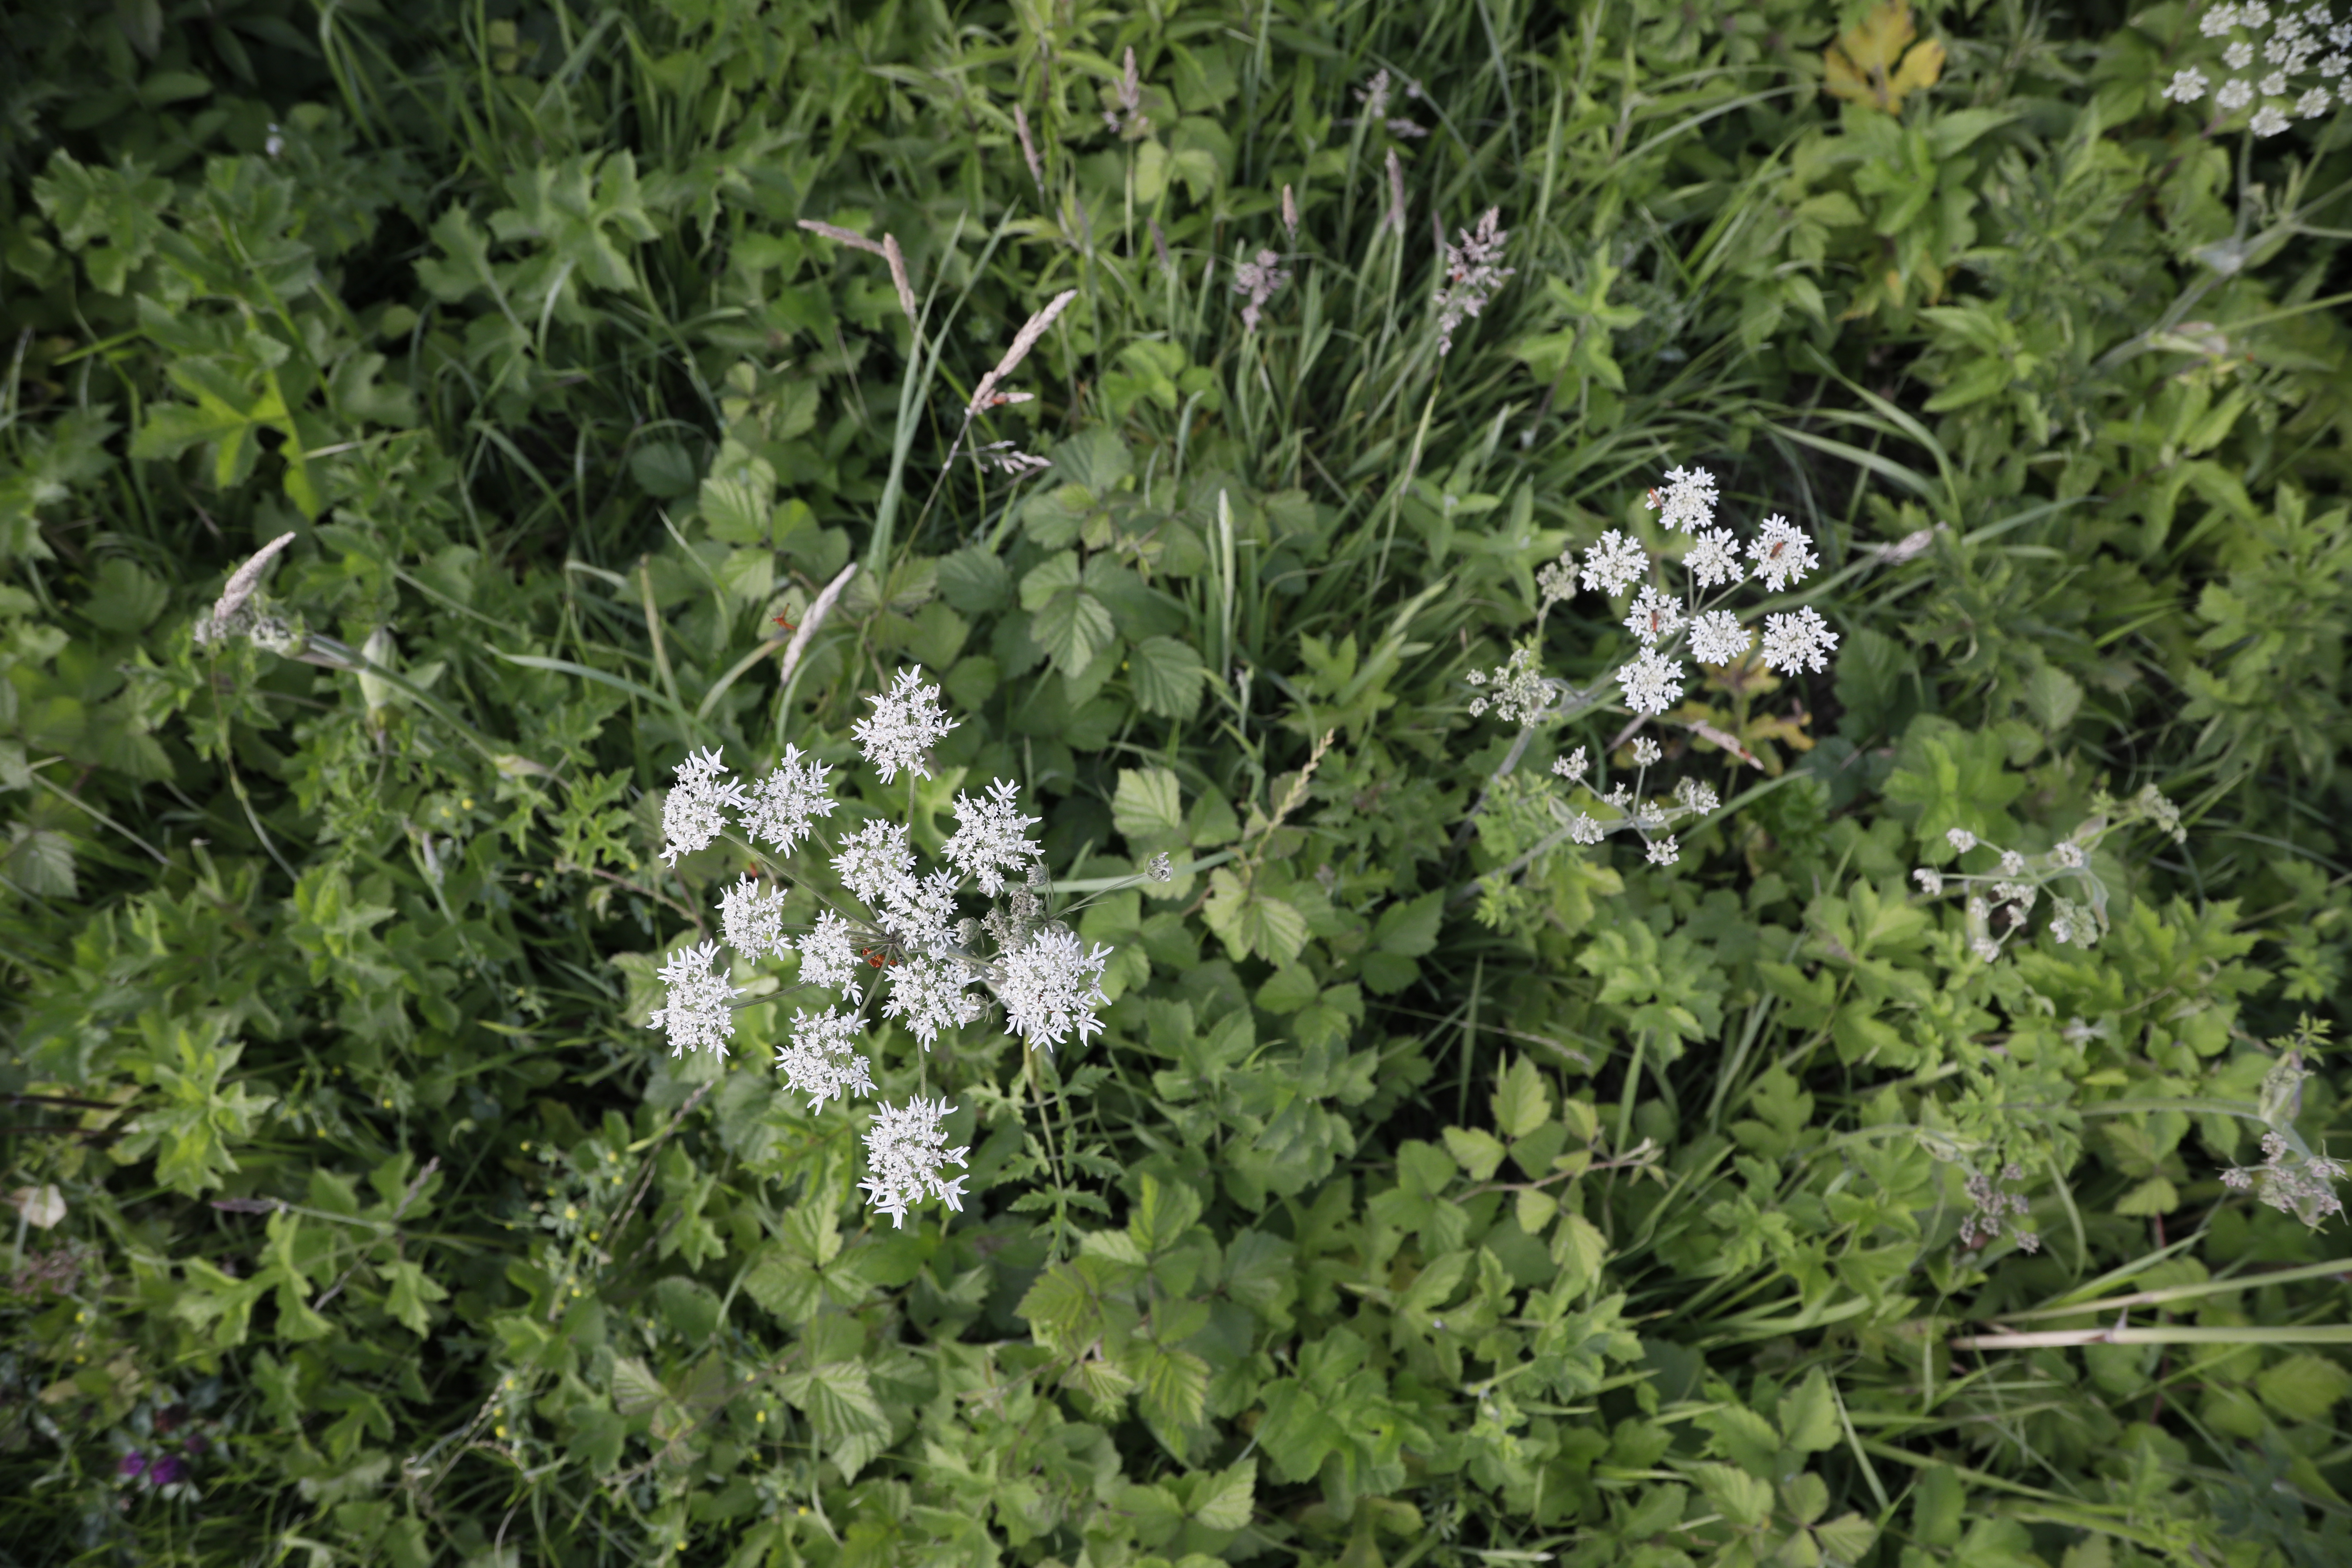
Plant species: Heracleum sphondylium